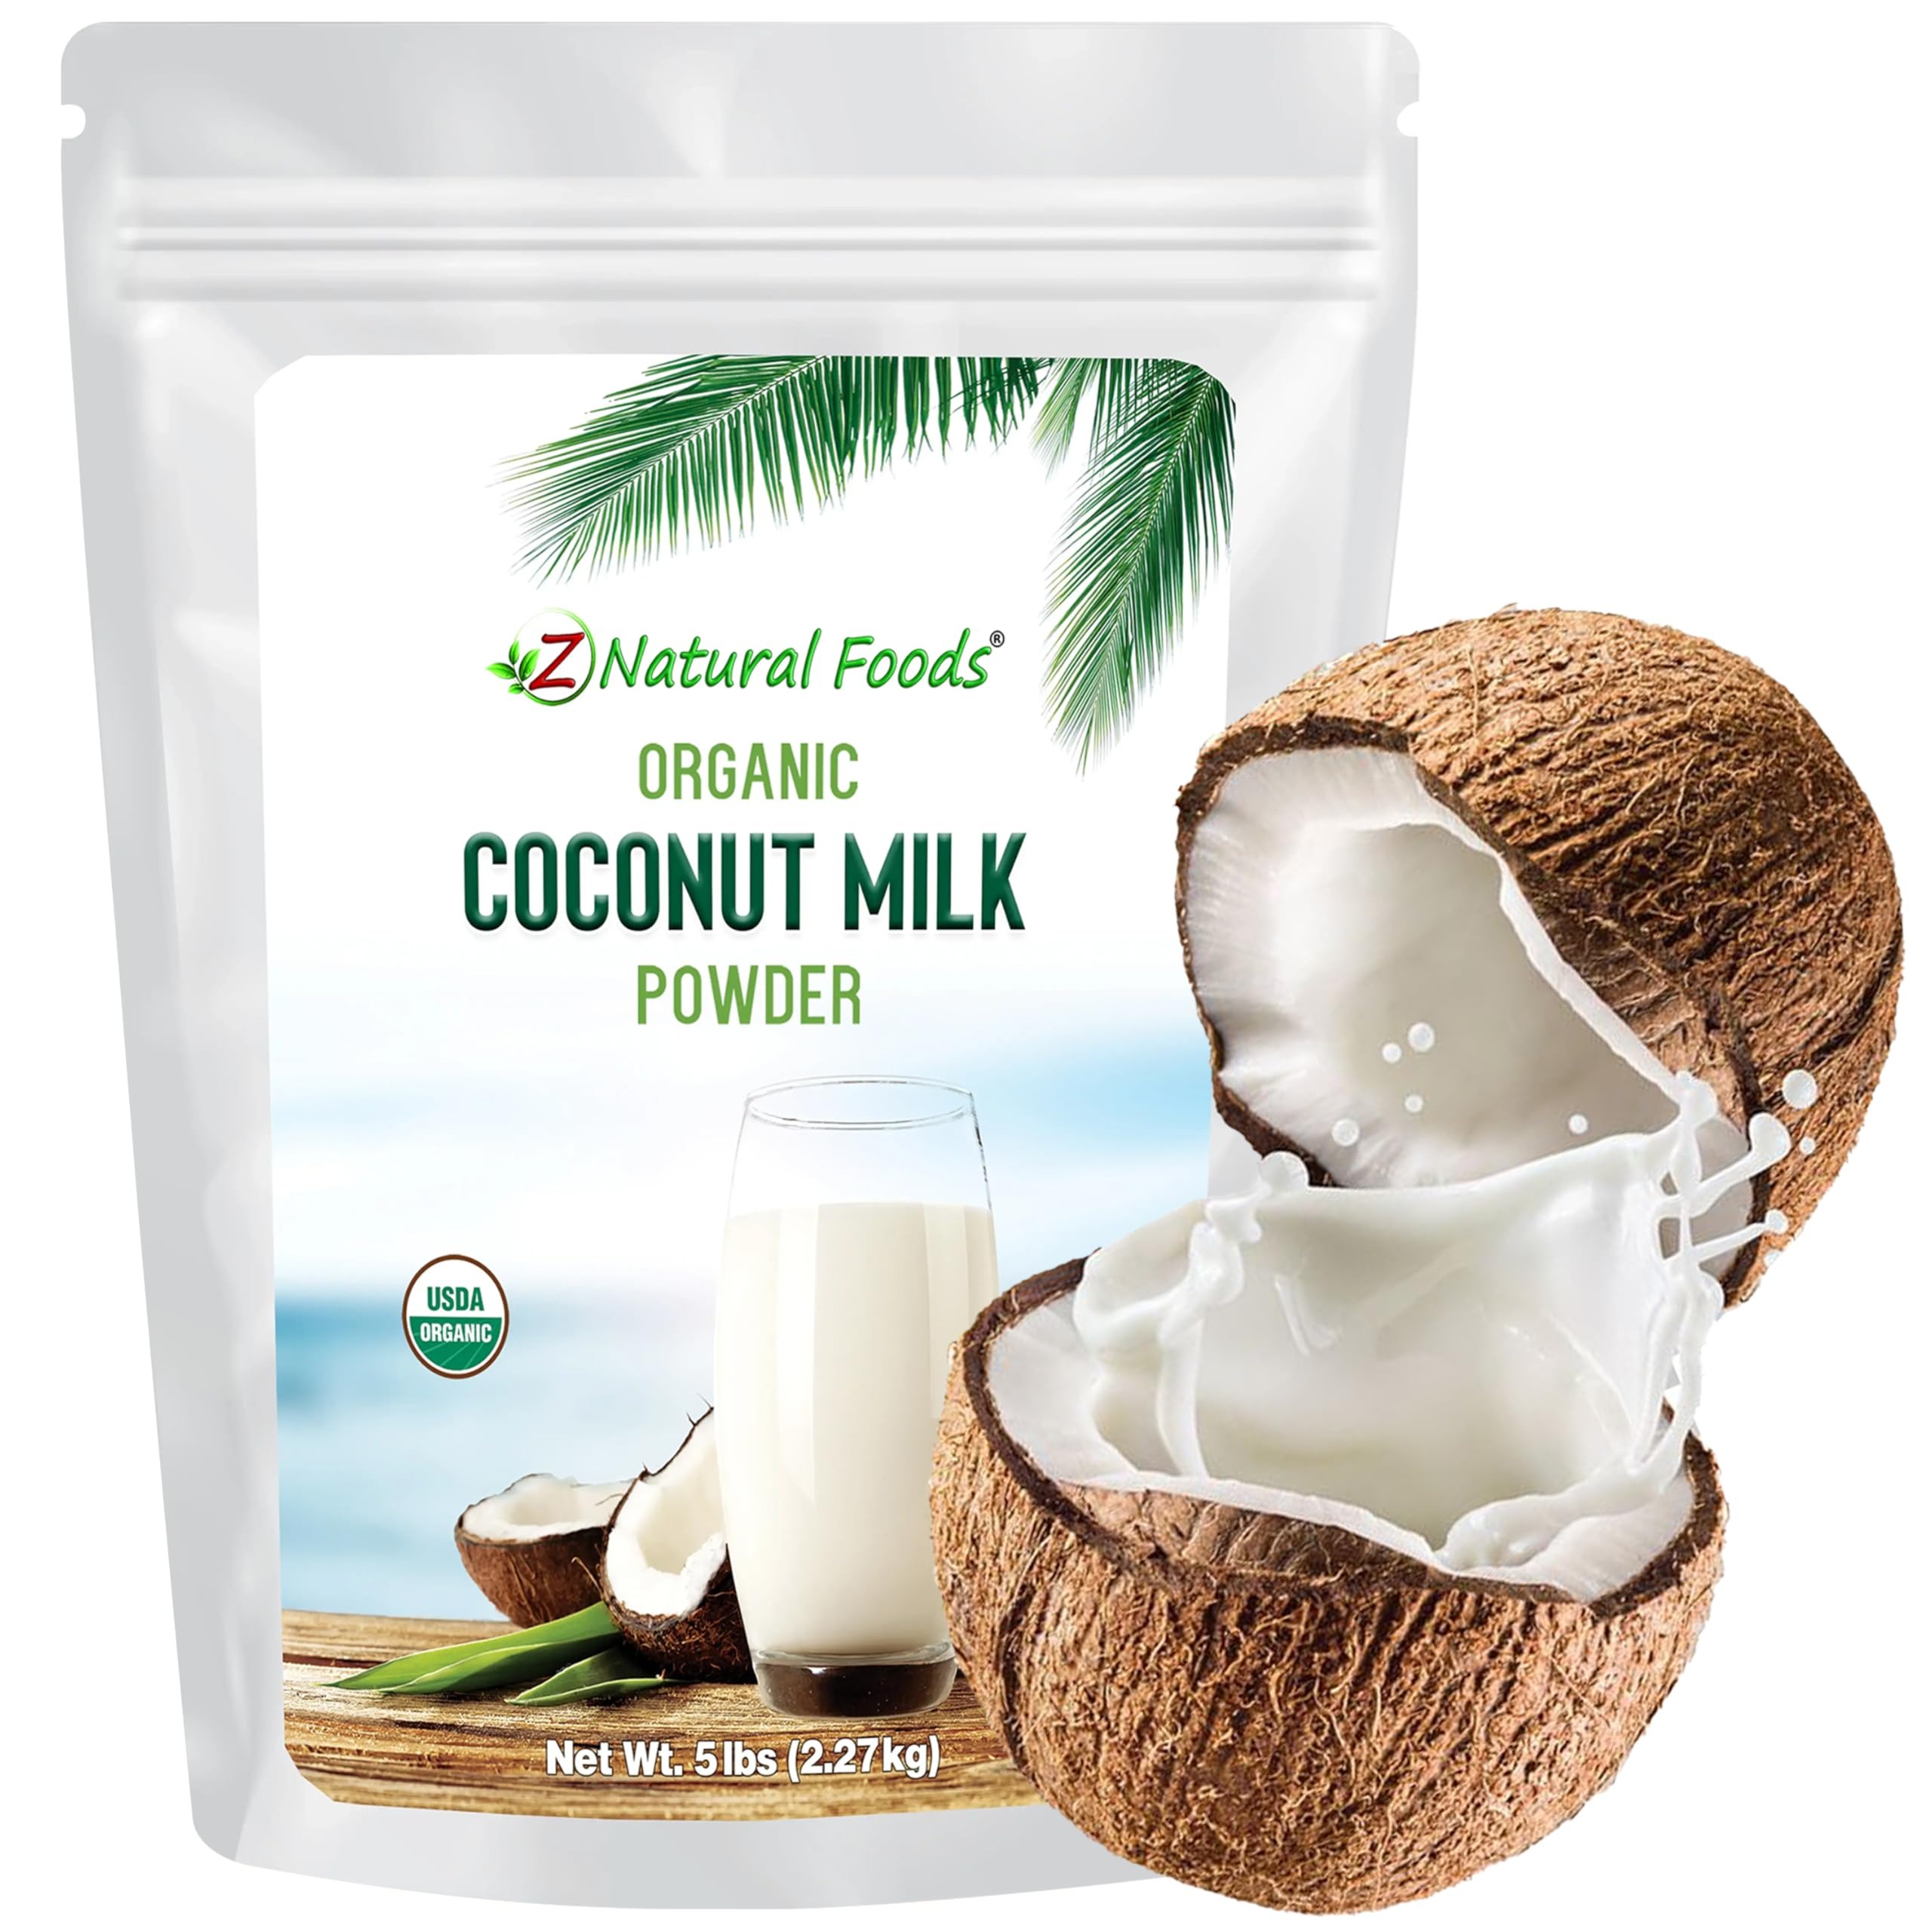
Item Name: Z Natural Foods Organic Coconut Milk Powder - All-Natural Vegan Dairy-Free Alternative with MCTs - Unsweetened Coconut Creamer for Coffee & Smoothies - Gluten-Free, Non-GMO, 5 lbs
Bullet Point 1: 🥥 𝐍𝐮𝐭𝐫𝐢𝐞𝐧𝐭-𝐑𝐢𝐜𝐡 𝐆𝐨𝐨𝐝𝐧𝐞𝐬𝐬: Z Natural Foods Coconut Milk Powder is a premium, organic dairy alternative packed with brain boosting MCTs. Savor the creamy texture while fueling your body with whole food nutrition.
Bullet Point 2: 👍 𝐇𝐞𝐚𝐥𝐭𝐡𝐢𝐞𝐫 𝐎𝐩𝐭𝐢𝐨𝐧: Discover the dairy-free delight of our organic coconut powder milk, a great dairy-free alternative for milk or cream in any recipe. Ideal for vegans and those with lactose intolerance, our powdered coconut milk is a creamy and delicious way to enjoy your favorite dishes and beverages without compromise.
Bullet Point 3: 🥛 𝐊𝐞𝐭𝐨-𝐅𝐫𝐢𝐞𝐧𝐝𝐥𝐲 𝐂𝐫𝐞𝐚𝐦𝐞𝐫: Support your ketogenic diet with our powdered coconut milk powder, an all-natural creamer that's low in carbs and high in healthy fats, making it an ideal choice to add a keto-friendly kick to your beverages and meals.
Bullet Point 4: ⭐️ 𝐕𝐞𝐫𝐬𝐚𝐭𝐢𝐥𝐞 𝐒𝐮𝐩𝐞𝐫𝐟𝐨𝐨𝐝: Easily craft creamy coconut milk or luscious coconut cream by simply mixing this versatile powder with water. From coffee to smoothies and beyond, delight your taste buds with mesmerizing coconut flavor—no refrigeration needed!
Bullet Point 5: 🌴 𝐏𝐮𝐫𝐞 & 𝐎𝐫𝐠𝐚𝐧𝐢𝐜: Indulge guilt-free with our organic, all-natural coconut milk powder. It's vegan, chemical-free, non-GMO, and gluten-free, that's great for stocking up and simplifying your health and dietary needs. Enjoy pure goodness in every scoop!
Product Description: Indulge in the creamy richness of Z Natural Foods organic coconut milk powder, your all-natural alternative to dairy that is as nutritious as it is delicious. Our organic coconut powder is crafted with care for the health-conscious consumer, offering a vegan and gluten-free choice that's perfect for a paleo, keto-friendly lifestyle. Whether you're stirring it into your morning coffee, blending it into smoothies, or incorporating it into your favorite recipes, our organic coconut milk is a healthy creamer and natural source of MCTs. Z Natural Foods coconut milk is simple, organic, goodness in a convenient powdered form. This sugar free coconut milk fat creamer provides a healthier option that's both economical and eco-friendly, ensuring you never run out of this pantry staple. Our coconut cream powder is a testament to our commitment to quality, providing a richness that rivals traditional creamers, making it an ideal powdered coconut creamer for coffee aficionados and culinary enthusiasts alike. Our versatile powder is not just a dairy alternative—it's a lifestyle choice. For those on a vegan diet seeking a powdered milk option, look no further. Z Natural Foods dried coconut milk powder unsweetened is here to enhance your food and drink with a tropical twist. It's a perfect addition to your culinary creations, offering a sumptuous texture and flavor that's as close to nature as you can get. Say goodbye to bland, artificial creamers and hello to the lush, velvety consistency of our non dairy milk powder coconut cream organic. Embrace the natural choice with Z Natural Foods and transform the ordinary into the extraordinary. (3% maltodextrin and acacia fiber is necessary to dry this product into a powder form).
Value: 80.0
Unit: Ounce

Price: 59.99